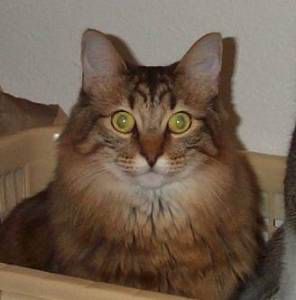
Animal: cat
Breed: Maine Coon